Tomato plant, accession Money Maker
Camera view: tilt-top (135 deg); turntable rotation: 240 degrees
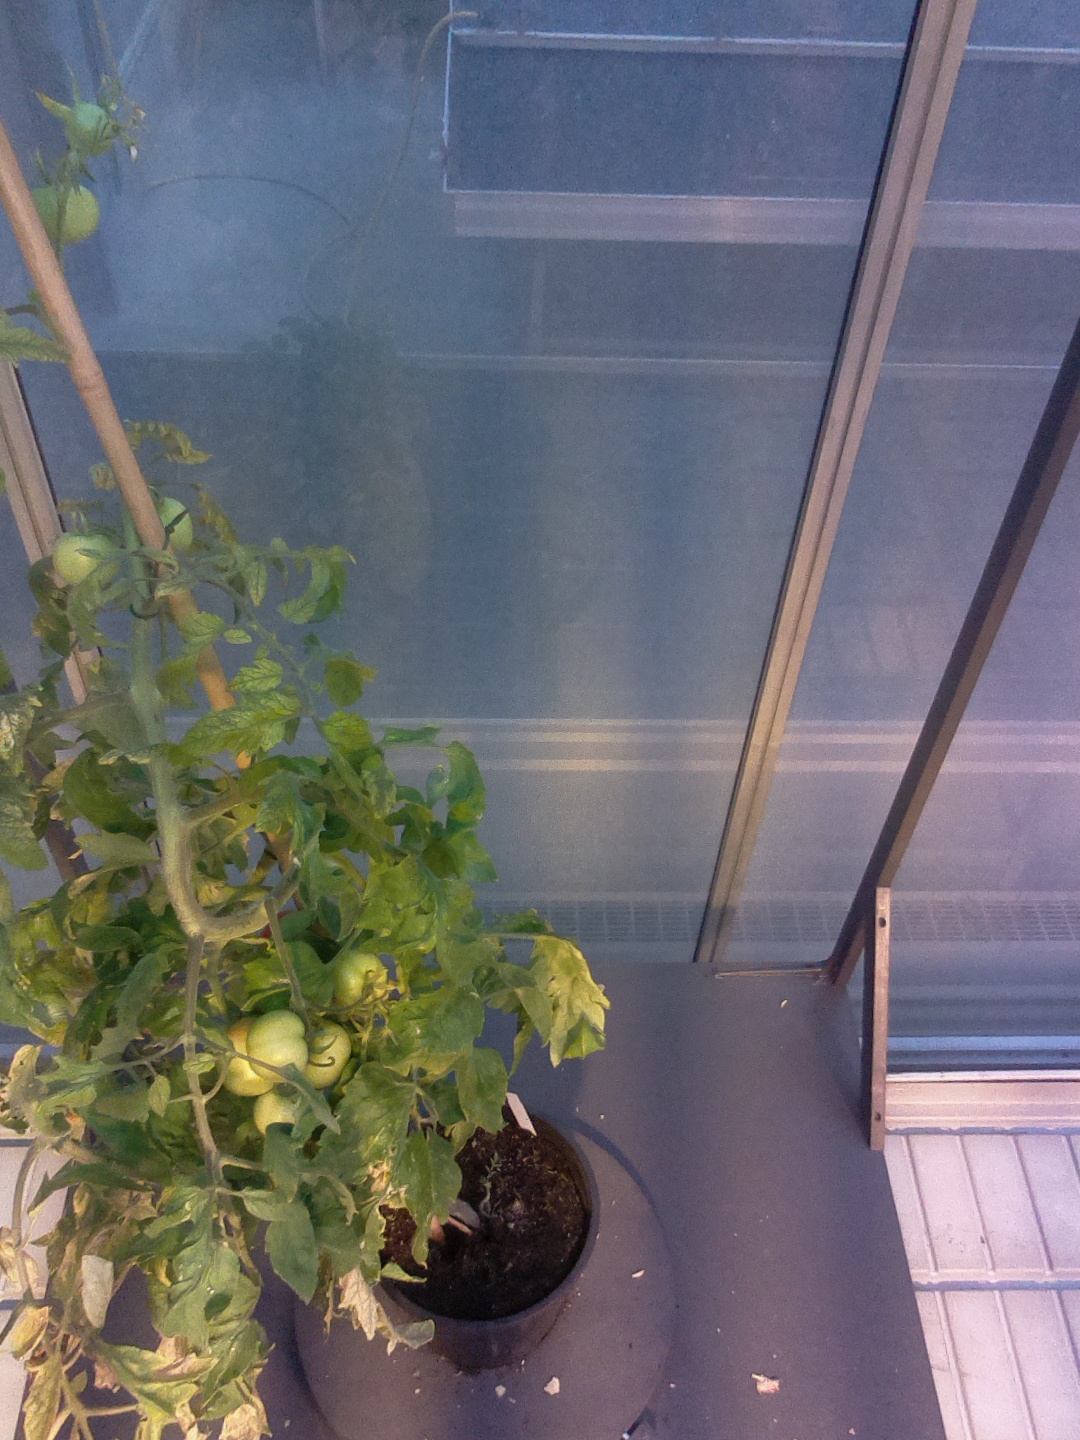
BBCH growth stage 82: 20%-30% of fruits show typical fully ripe color